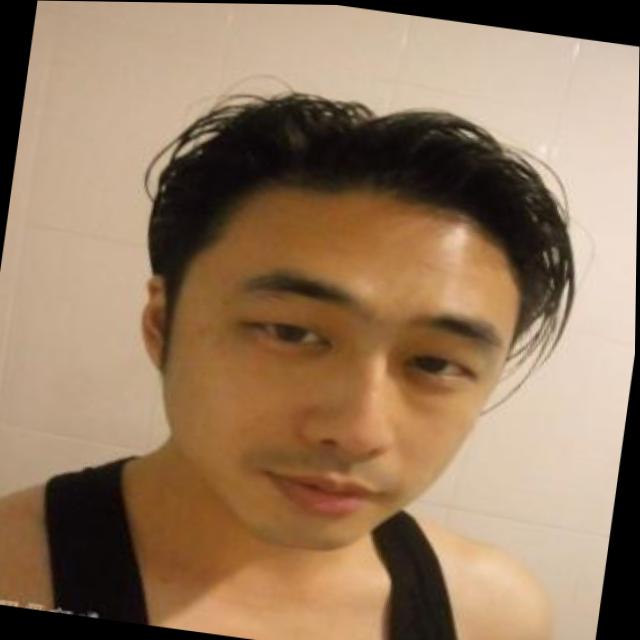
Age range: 21-44